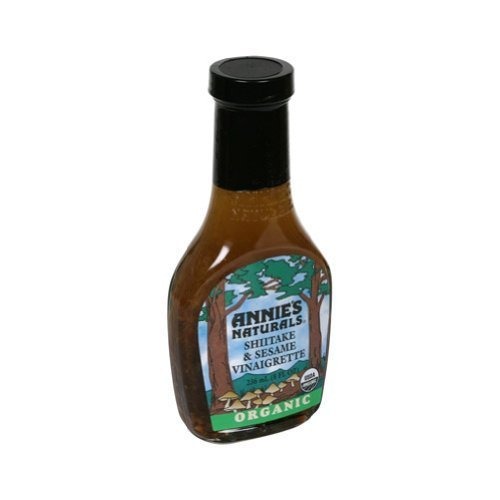
Item Name: Annie's Naturals Organic Dressing Shiitake And Sesame -- 8 Fl Oz
Product Description: Grocery
Value: 8.0
Unit: Fl Oz

Price: 11.79